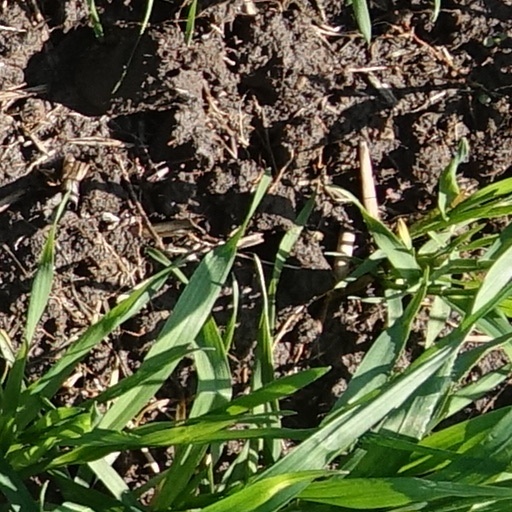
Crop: wheat